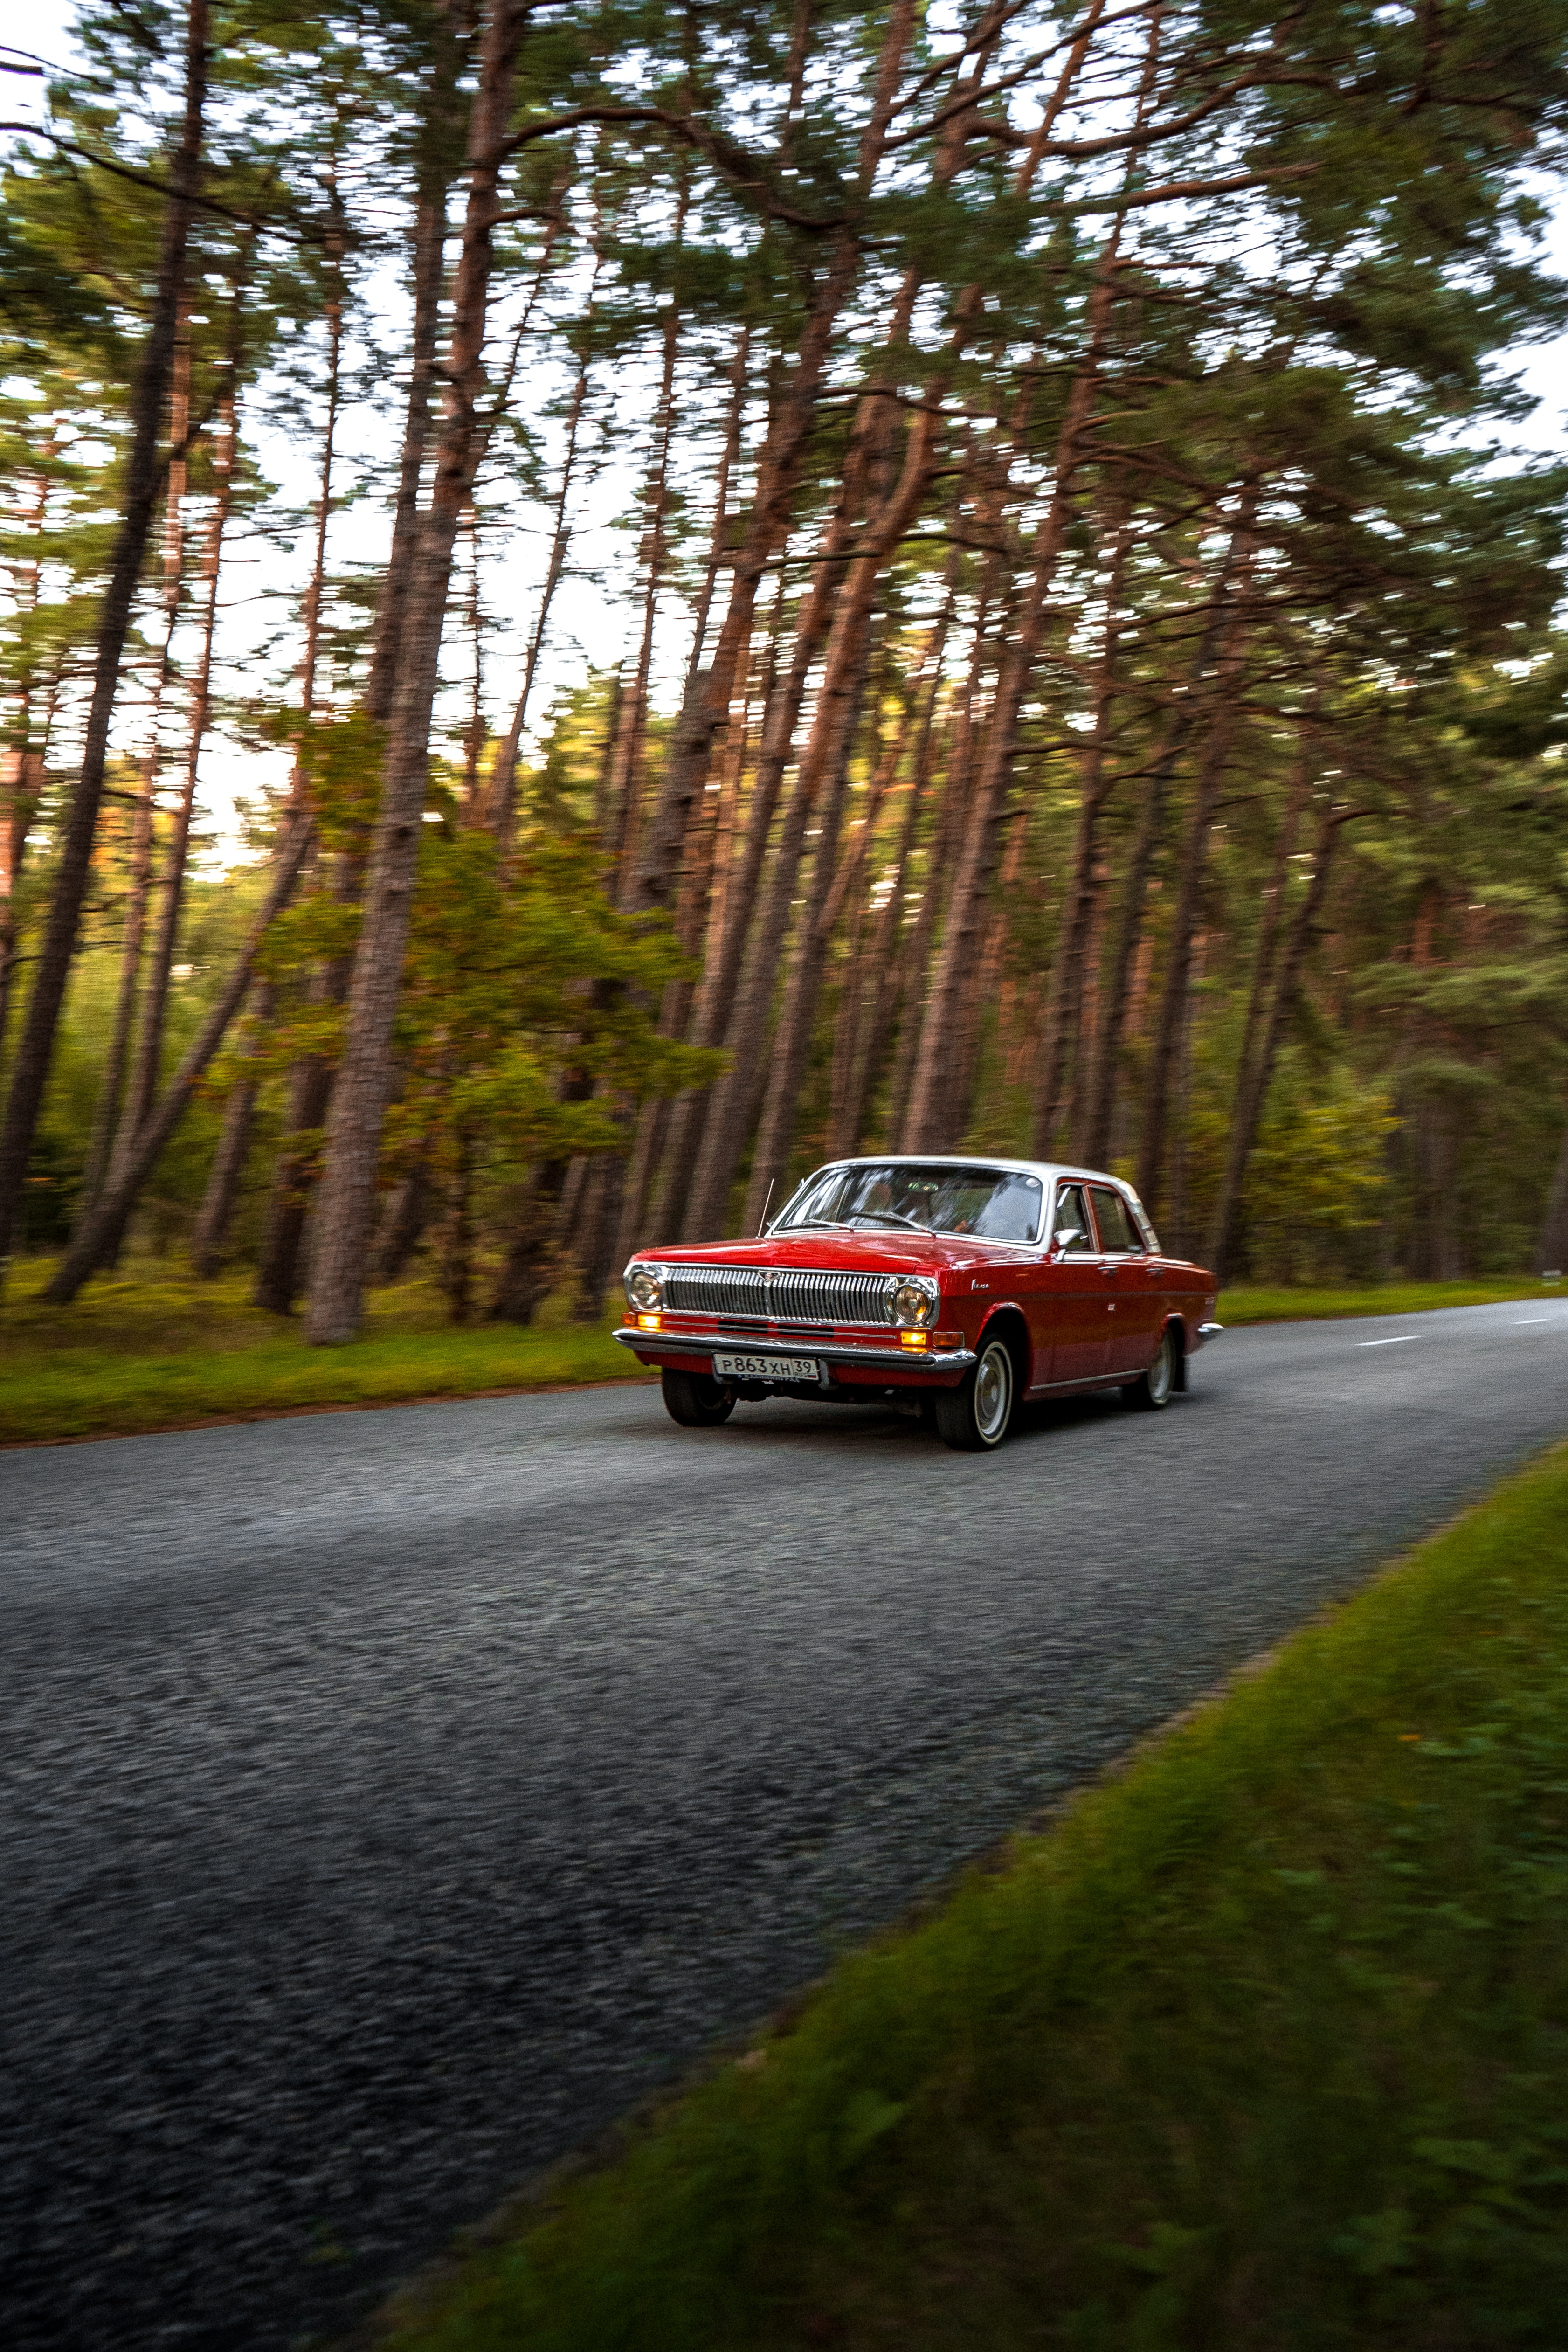
car, tire, wheel, plant, vehicle, automotive lighting, motor vehicle, automotive design, asphalt, tree, motorsport, road surface, rolling, racing, automotive exterior, personal luxury car, classic car, world rally car, auto racing, race car, automotive wheel system, performance car, Group A, road, full size car, rallycross, family car, rallying, race track, touring car racing, sports car, sports, mid size car, sports car racing, luxury vehicle, sports sedan, forest, notchback, hatchback, sky, landscape, compact car, automotive tire, lane, world rally championship, grass, sedan, stock car racing, group b, coupe, woodland, city car, Regularity rally, transport, executive car, bmw